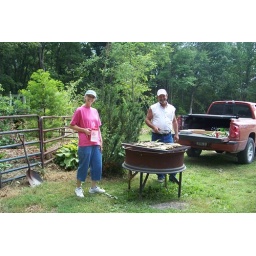
From the field to the grill to the table in 20 minutes can't get any fresher.